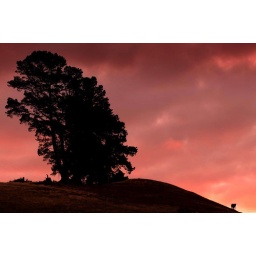
A horse dawdles around a large tree on a hill, seen from our tent at Bushy Park.